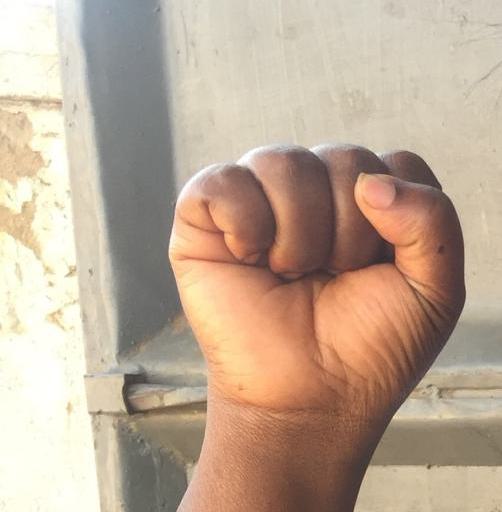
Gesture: fist